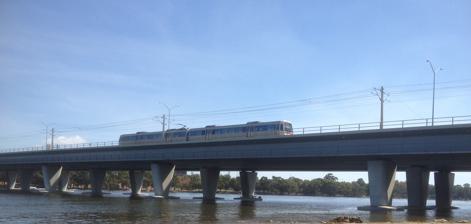
Building: Goongoongup Bridge
Country: Australia
Year built: 1995
Railway bridge in Perth, Western Australia Goongoongup Bridge Looking east, Windan Bridge is on the left and Goongoongup Bridge on the right Goongoongup Bridge is a railway bridge in East Perth, Western Australia which crosses the Swan River and forms part of the Armadale line . It opened on 24 July 1995 as part of the electrification of Perth's suburban railway network. The name is derived from the Nyungar word for the Claisebrook area. Goongoongup Bridge replaced the 1932 built timber Bunbury Bridge which was demolished in 1996. It had replaced the original 1893 structure that was damaged by floods. The double-track concrete bridge is 407 metres (1,335 ft) long and is supported by eight piers. A dual-use pedestrian/cycle pathway is beneath the main deck. A six-lane road bridge Windan Bridge opened in 2000 and is situated parallel and 2 metres (6 ft 7 in) upstream from Goongoongup Bridge. Repairs Abutment repair work in April 2012 In 2002, movement of soil on the eastern end of the bridge was detected. Displacement of 140 mm (5.5 in) on the abutments was measured and engineering reports predicted the displacement would be 300 mm (12 in) by the end of the century and that the abutment piles would yield in 10 to 20 years. Repair work by the Public Transport Authority commenced in August 2011 and was completed in early 2013. References